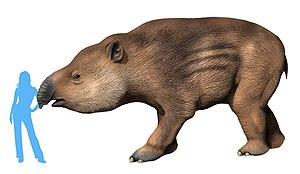
Barytherium est un genre éteint de très grand proboscidiens primitifs la famille éteinte des Barytheriidae qui vivait à la fin de l'Éocène et au début de l'Oligocène en Afrique du Nord.